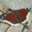
Label: butterfly